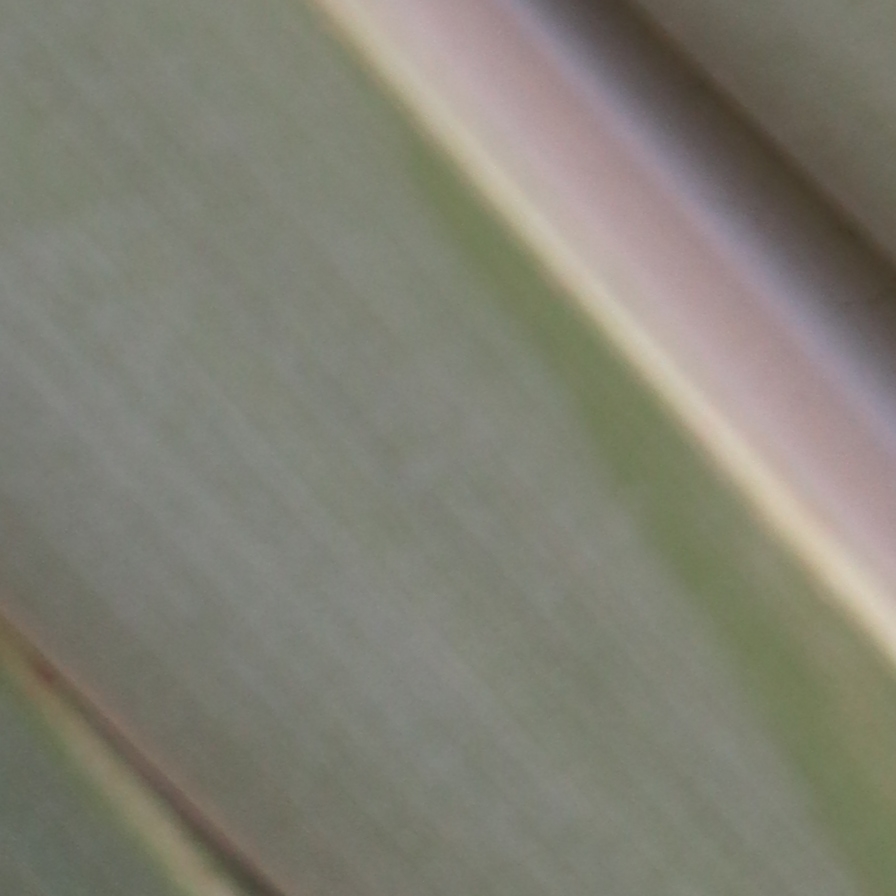
Label: Healthy